Nasi lemuni

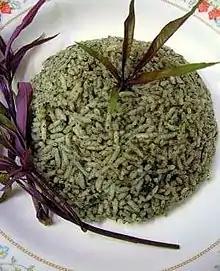
A serving of nasi lemuni

Nasi lemuni (Jawi: ناسي لموني) is a rice dish originating from the northern region of Peninsular Malaysia. The dish is prepared with a herb, "Vitex trifolia", locally known as "lemuni".